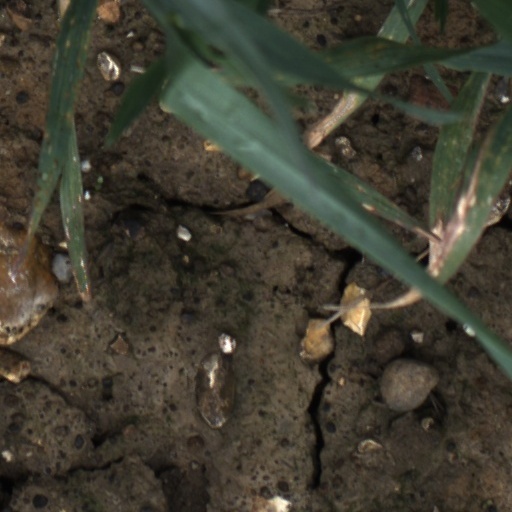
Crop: wheat